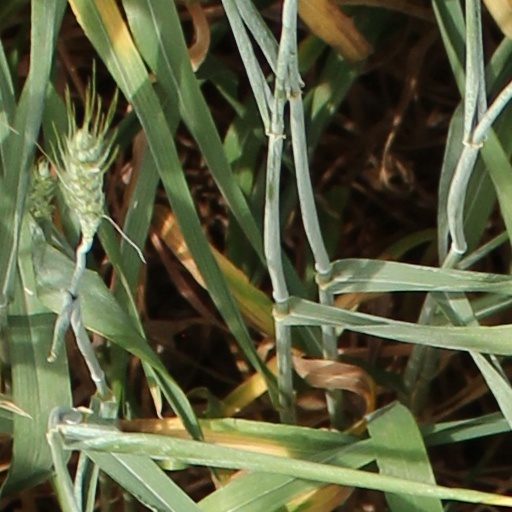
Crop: wheat